2015 ATP World Tour Finals

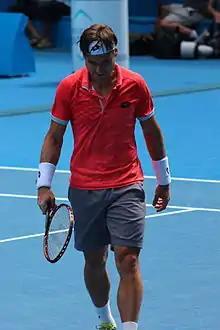
David Ferrer qualified for the seventh time

David Ferrer Ferrer began his season at the Qatar ExxonMobil Open, where he won his 22nd ATP World Tour title by defeating Tomáš Berdych in the final in straight sets. At the 2015 Australian Open, he made it to the fourth round, losing to Kei Nishikori. Ferrer followed that up by winning back-to-back 500 event titles at the Rio Open and Abierto Mexicano Telcel by defeating Fabio Fognini and Kei Nishikori, respectively. At the BNP Paribas Open, he suffered an upset loss to Bernard Tomic in the third round. He was able to reach the quarterfinals of the Miami Masters losing in the quarterfinals to Novak Djokovic. His European clay season was average, being able to reach the quarterfinals of Monte Carlo Rolex Masters and Mutua Madrid Open losing to Rafael Nadal and Nishikori, respectively and the semi-finals of the Barcelona Open and Rome Masters losing to Pablo Andújar and Djokovic, respectively. Ferrer was able to reach the quarterfinals of the French Open before losing to Andy Murray in four sets.